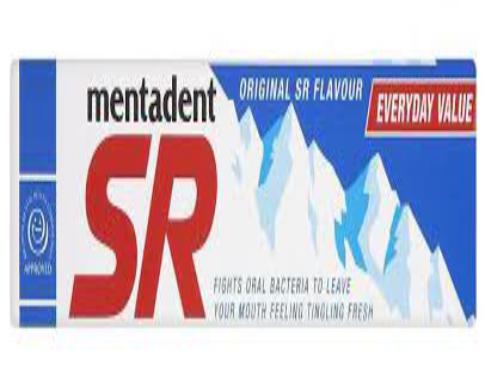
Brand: mentadent sr
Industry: Necessities